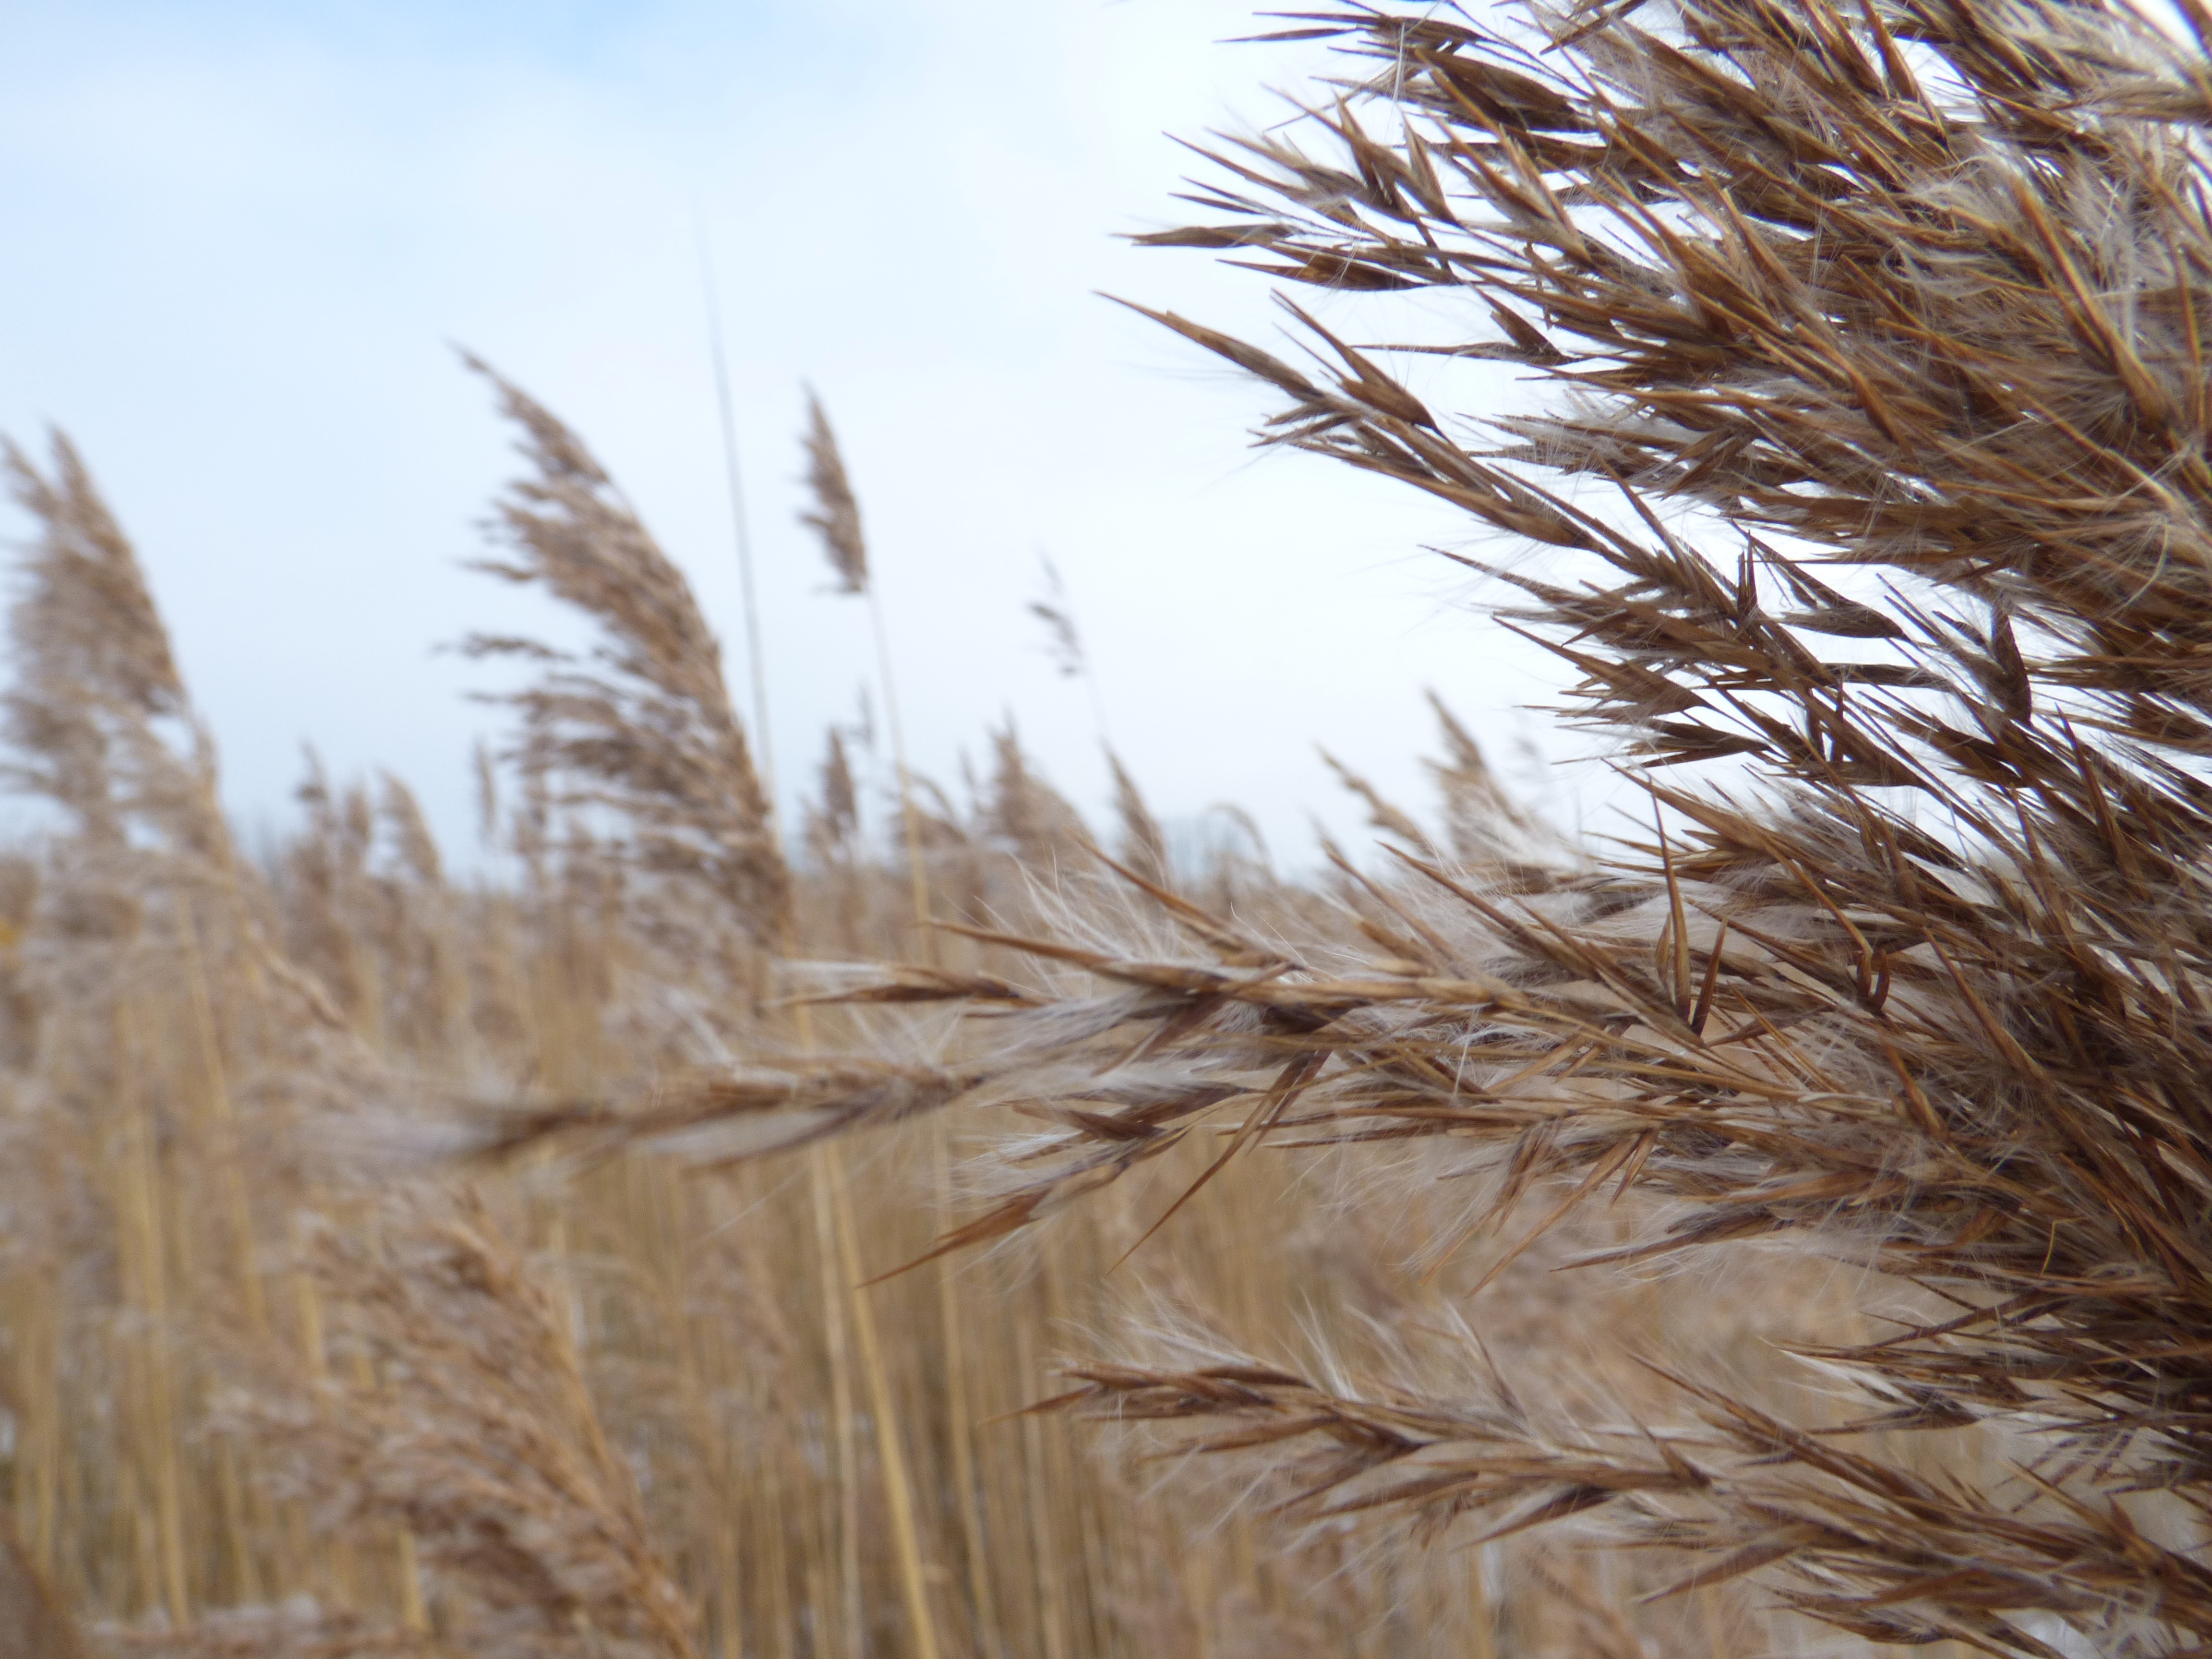
nature, grass, plant, field, wheat, prairie, wind, reed, food, crop, macro, agriculture, rye, flowering plant, commodity, grass family, land plant, phragmites, food grain